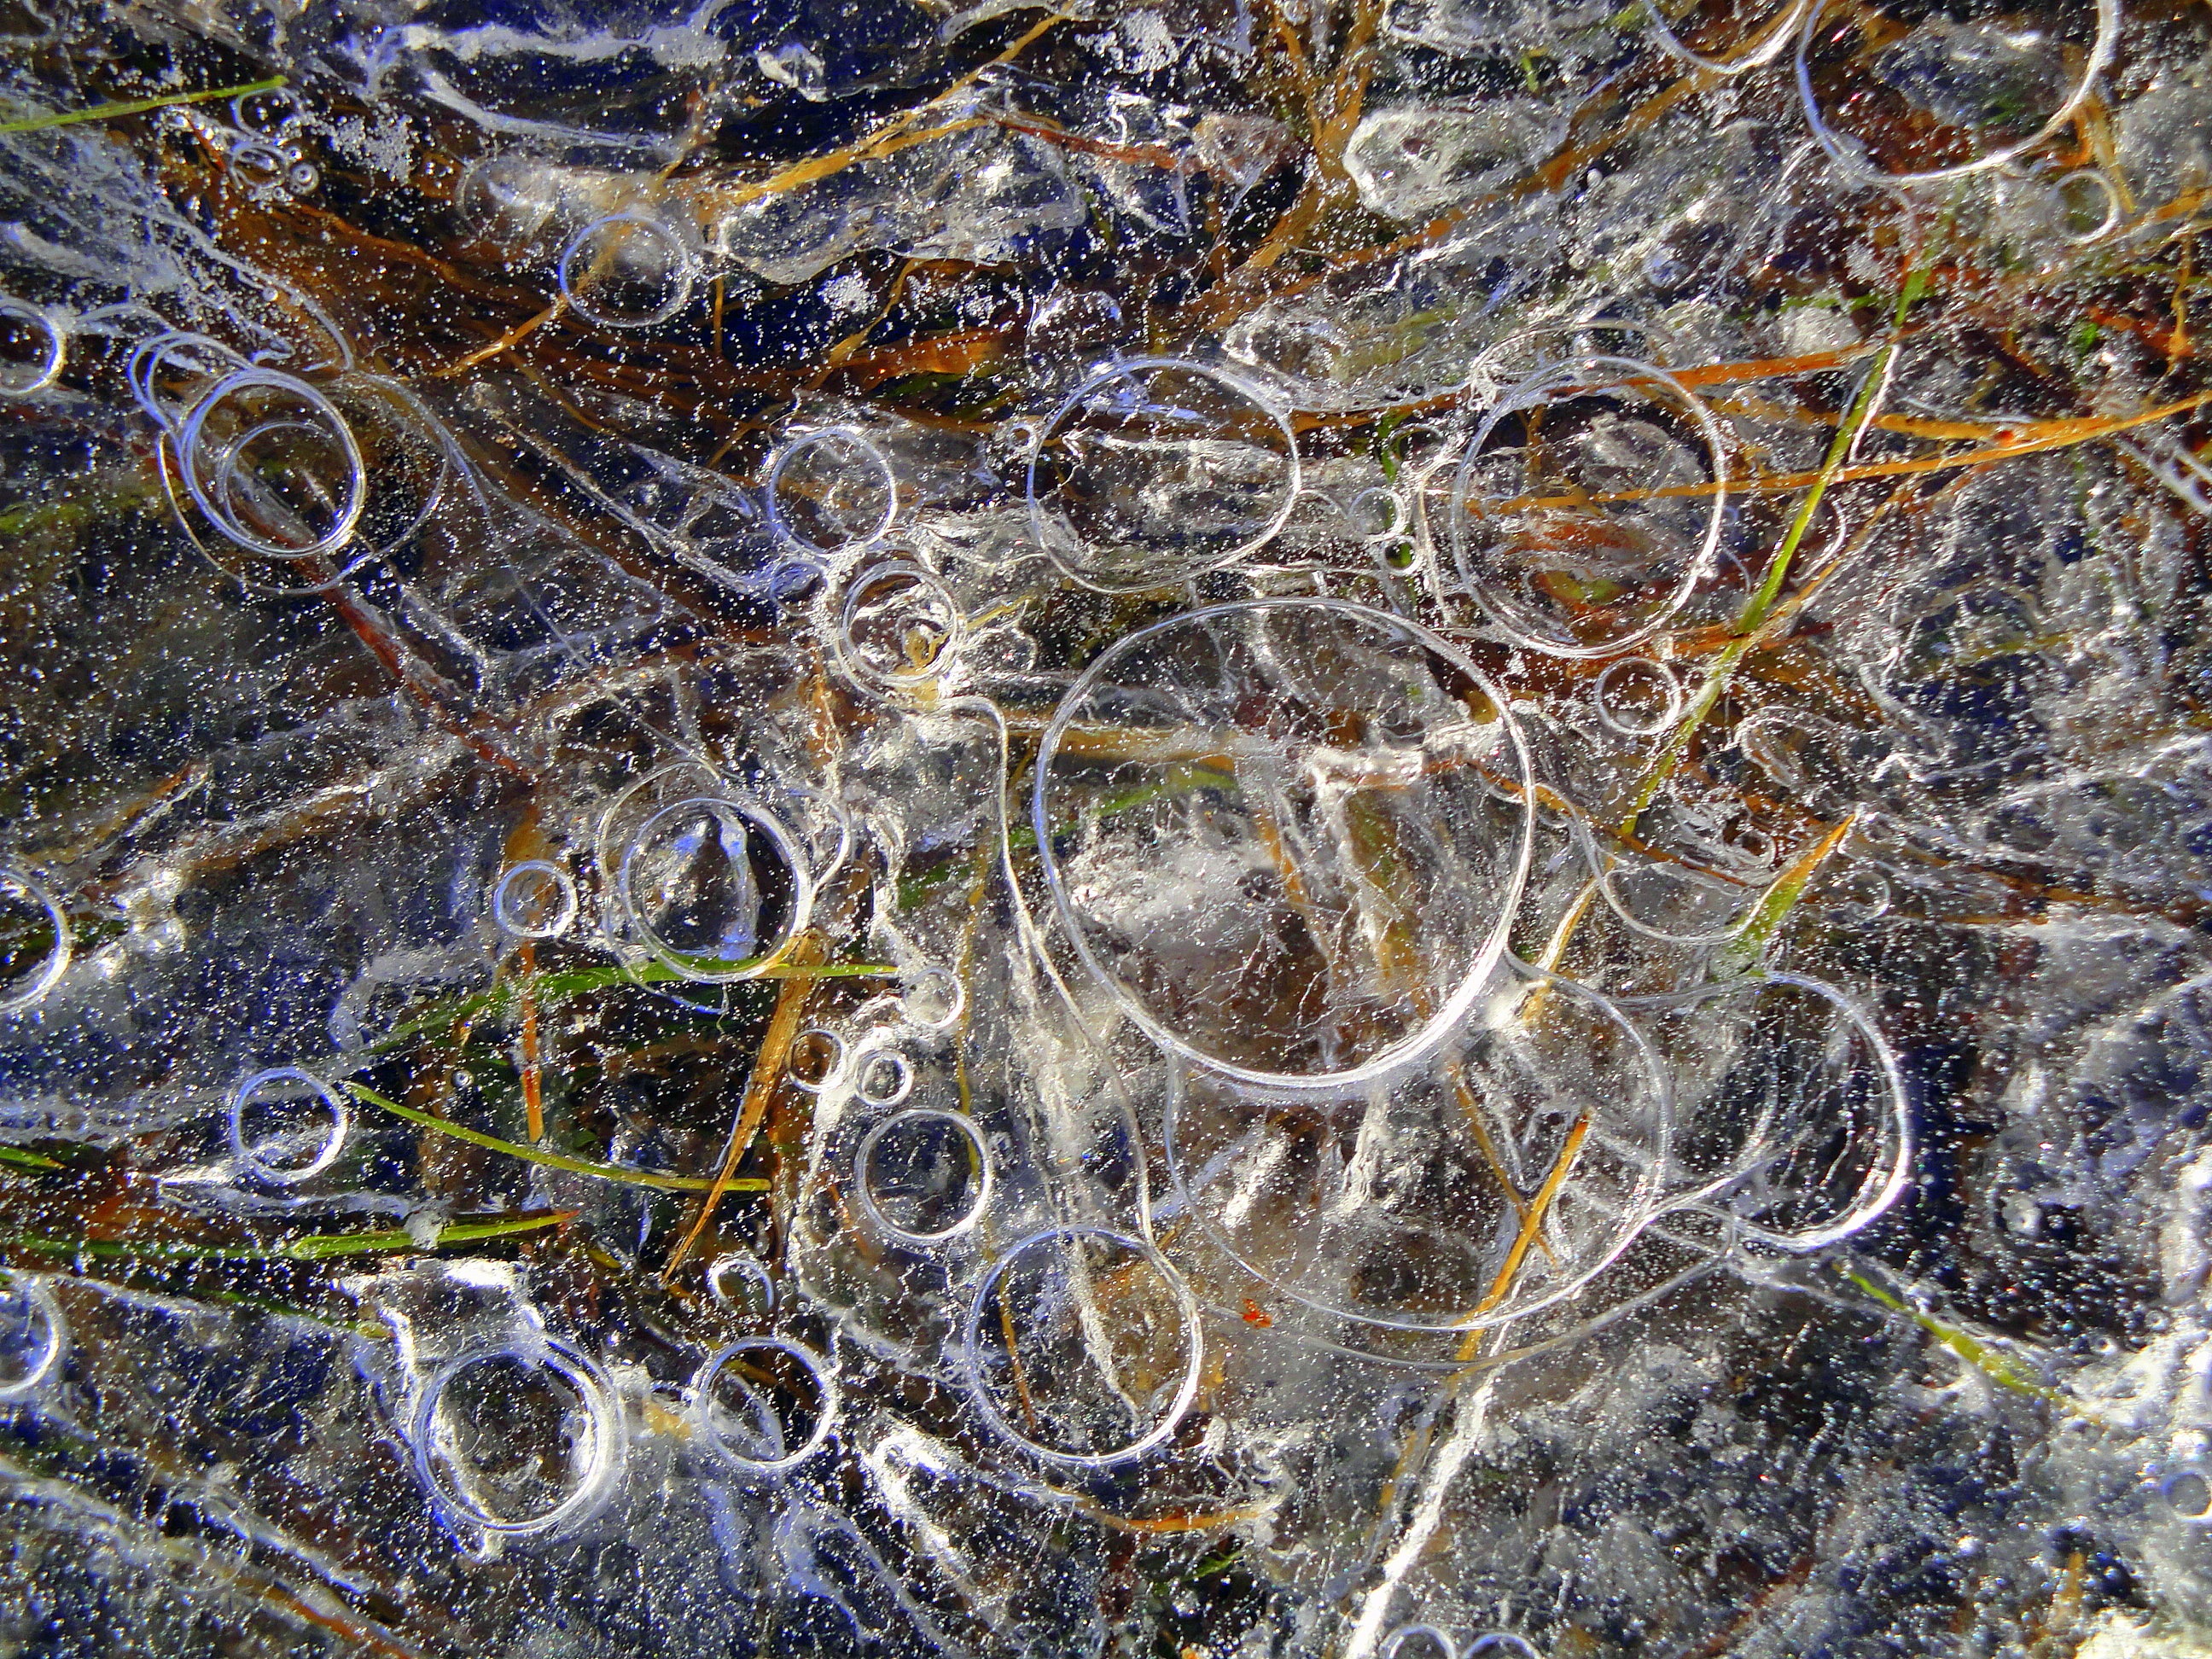
water, nature, grass, outdoor, cold, winter, countryside, texture, frost, river, ice, rural, pattern, reflection, biology, weather, frozen, material, art, icy, straw, bubbles, norway, nordic, winter background, ice background, ice texture, marine biology